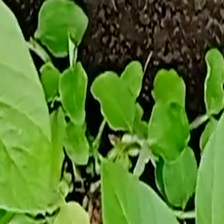
Weed species: Kena_(Commplina_benghalensio)